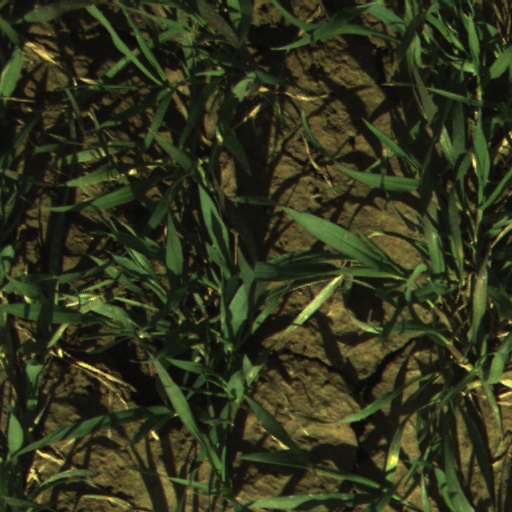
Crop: wheat